Hunting success

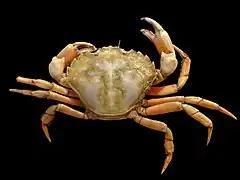
Green crabs can be affected by environmental conditions such as high flow velocities

Conditions in the environment have an influence on a predator's ability to detect prey and vice versa. A primary mechanism is the limiting of foraging time obtained by mobile predators due to the risk of unfavourable conditions. The importance of predators on community functioning in gentle environments, an effect which reduces in stressful situations. Hydrodynamic stress associated with waves decreases the predator's success, as these conditions restrict predator mobility and foraging activity. Environmental conditions may impair a predator's ability to find or consume prey. For instance, green crab predation drastically decreased in the vicinity of the Damariscotta River with high flow celerities, though they were found at greater densities in high flow rates. Similar incidents happened when fish, insects and copepods exhibited much lower foraging success in more rapid flows. As a result, environmental conditions can influence predators by reducing their ability to find or handle prey. Behavioural research shows that environmental conditions like hydrodynamics can have a big effect in systems where predators rely on chemical cues to find their prey.